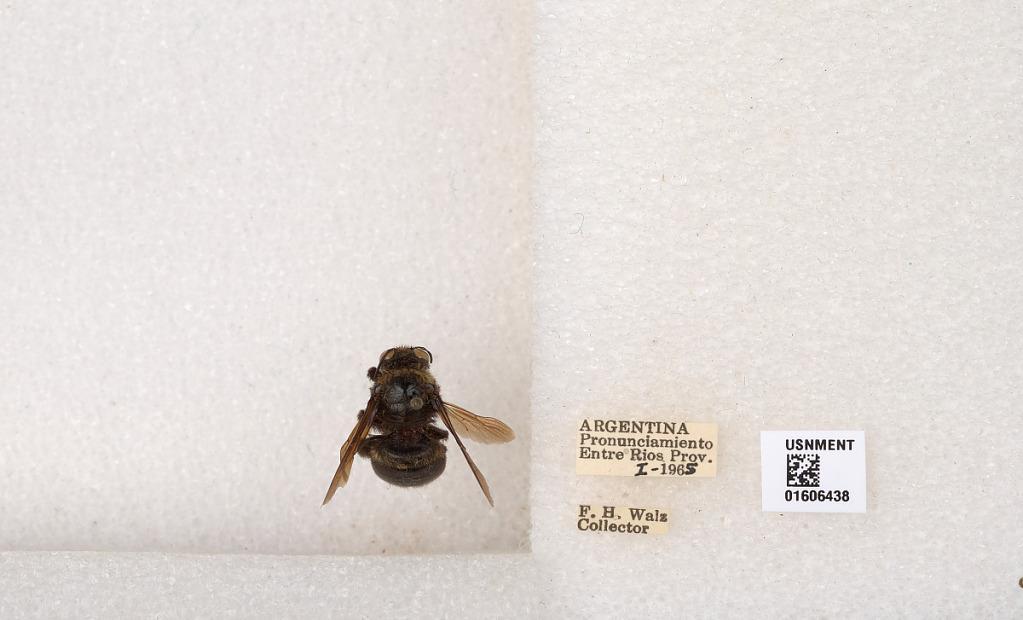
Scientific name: Xylocopa (Nanoxylocopa) ciliata Burmeister
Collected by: F. Walz
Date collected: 1965-1-1
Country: Argentina
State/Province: Entre Rios
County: Uruguay
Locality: Pronunciamiento
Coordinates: -32.3448, -58.4427